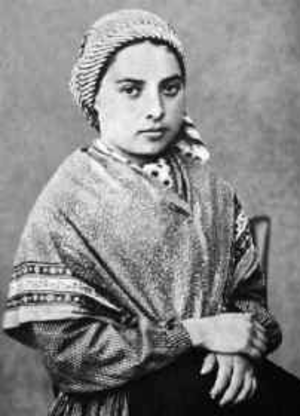
La mythologie pyrénéenne est l'ensemble des récits, contes, légendes et croyances diverses qui se rapportent directement à la chaîne des Pyrénées et à ses piémonts nord et sud.
La paroisse de Notre-Dame-de-Lourdes est à la fois une paroisse civile et un district de services locaux canadien du comté de Madawaska, au nord-ouest du Nouveau-Brunswick. Il y avait 306 habitants en 2001.